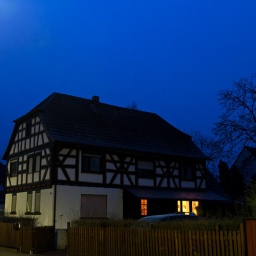
A pretty tudor-style house in Egelsbach taken during blue hour. Taken with a Panasonic Lumix GF1 with 14-45mm lens.